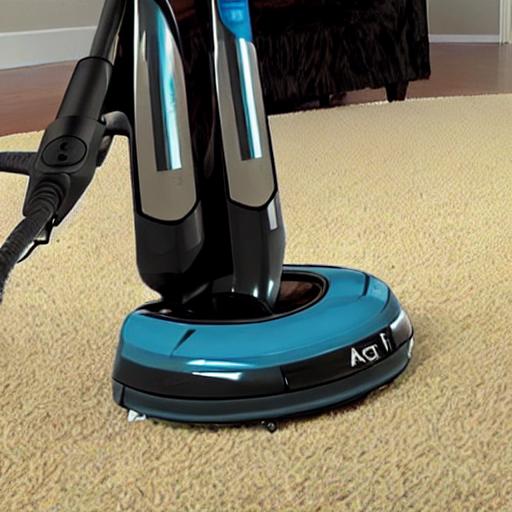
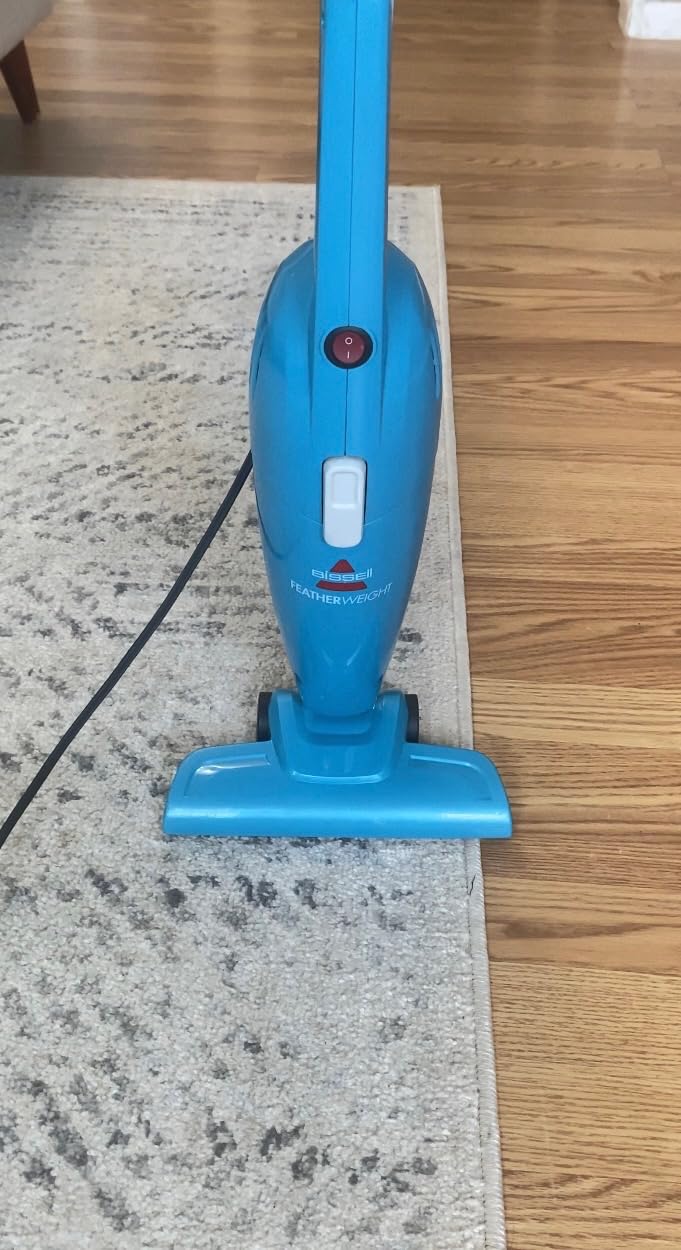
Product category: items_vacuum
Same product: no